Hooping

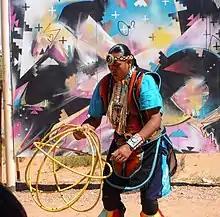
Hoop Dance

The earliest known incidence of hooping was in ancient Egypt as early as 1000 BC, where children used large hoops made of grape vines, which they rolled along the ground propelled by sticks, or swung around their waists a la the modern hoop. In other parts of the ancient world, hoops were made of stiff grasses as opposed to vine.